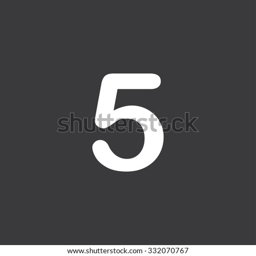
a yellow icon isolated on a grey background